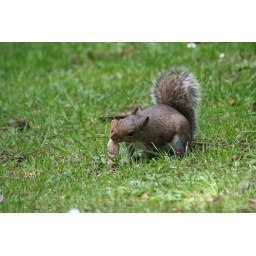
Found this squirrel eating ice lolly in Coombe Park nr Coventry, no I didn't plant the lolly